Philip I, Landgrave of Hesse

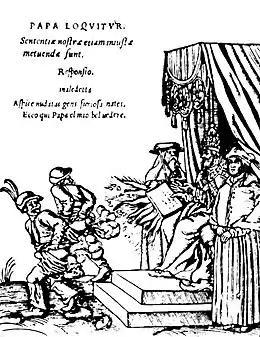
On 29 March 1545 Philipp read the pamphlet that contained this woodcut and wrote in a letter to John Frederick I, Elector of Saxony the next day that it pleased him very much. From a series of woodcuts (1545) usually referred to as the "Papstspotbilder" or "Papstspottbilder" in German or "Depictions of the Papacy" in English, by Lucas Cranach, commissioned by Martin Luther. Title: Kissing the Pope's Feet. German peasants respond to a papal bull of Pope Paul III. Caption reads: "Don't frighten us Pope, with your ban, and don't be such a furious man. Otherwise we shall turn around and show you our rears."

Philip was affected by Melanchthon's opinion concerning the case of Henry VIII, where the Reformer had proposed that the king's difficulty could be solved by his taking a second wife better than by his divorcing the first one. To strengthen his position, there were Luther's own statements in his sermons on the Book of Genesis, as well as historical precedents which proved to his satisfaction that it was impossible for anything to be un-Christian that God had not punished in the case of the patriarchs, who in the New Testament were held up as models of faith. It was during an illness due to his excesses that the thought of taking a second wife became a fixed purpose.